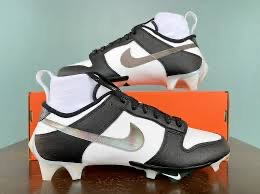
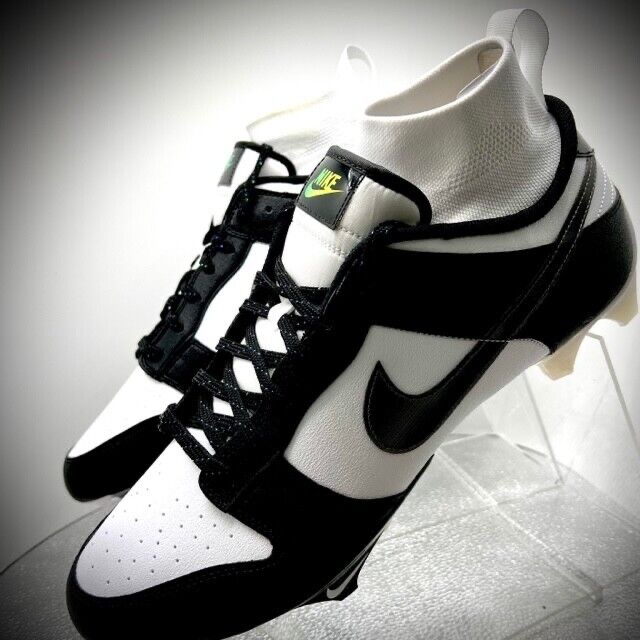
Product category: misc
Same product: yes